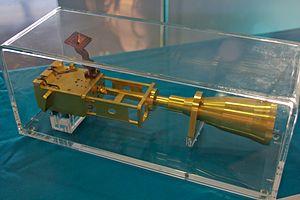
Planck est un observatoire spatial développé par l'Agence spatiale européenne avec une participation de l'agence spatiale américaine, la NASA. La mission du satellite est de cartographier les infimes variations de température du fond diffus cosmologique, rayonnement dans le domaine micro-onde montrant l'Univers tel qu'il est 380 000 ans après le Big Bang. La mission Planck est sélectionnée en 1996 pour être la troisième mission de taille moyenne du programme scientifique de l'ESA Horizon 2000.